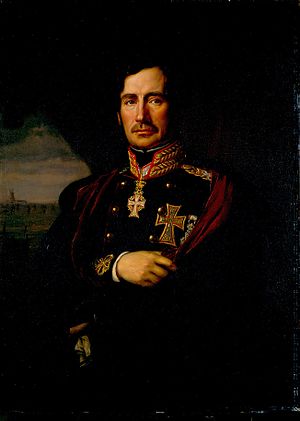
Christian de Meza
Christian Julius de Meza
Christian Julius de Meza var en officer i det danske militær.